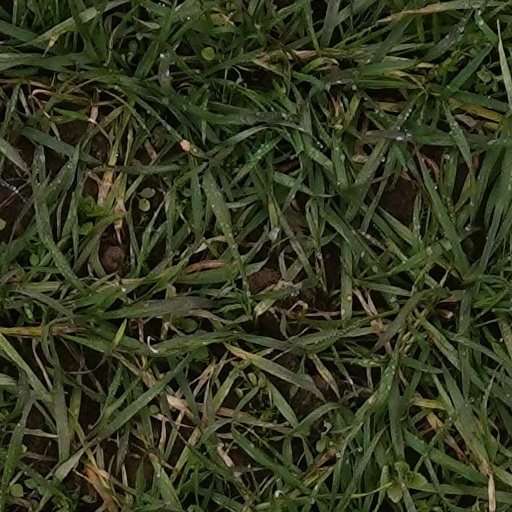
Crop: wheat